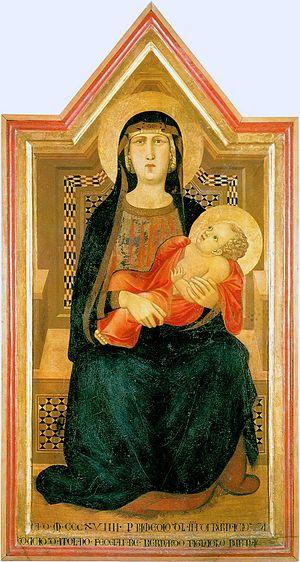
La Madonna di Vico l'Abate est une peinture a tempera et or sur panneau bois de 150 × 78 cm réalisée par Ambrogio Lorenzetti, datée de 1319, et conservée au Musée Giuliano Ghelli à San Casciano in Val di Pesa.